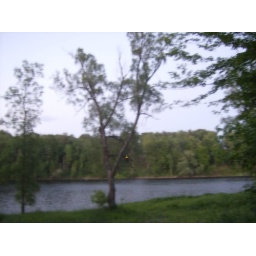
i have no idea what that yellow thing is in tree